Thomas Roscoe Rede Stebbing

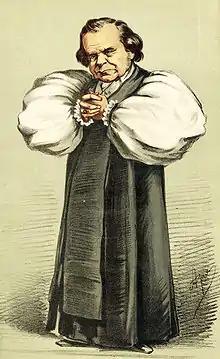
Caricature of Samuel Wilberforce, known as "Soapy Sam", from an 1869 issue of "Vanity Fair": Wilberforce ordained Stebbing in 1859, but became a staunch opponent of Darwinism, while Stebbing became a fervent supporter.

Thomas Roscoe Rede Stebbing was born on 6 February 1835 in Euston Square, London, the seventh of thirteen or fourteen children, to a clergyman and the editor of the "Athenaeum", Henry Stebbing, and his wife, Mary Griffin. Thomas was educated at the King's College School, and afterwards entered King's College, London to study classics, graduating with a BA in 1855. He then matriculated at Lincoln College, Oxford, before studied at Worcester College, Oxford, gaining a BA in law and modern history there in 1857 and an MA in 1859. Around this time, he was a master at Radley College and Wellington College. He took on various roles at Worcester College, including that of fellow (1860–1868), tutor (1865–1867), vice-provost (1865) and eventually dean (1866), as well as a lecturer in divinity. He resigned his fellowship in 1868. He was ordained into the Church of England by Samuel Wilberforce, Bishop of Oxford in 1859.